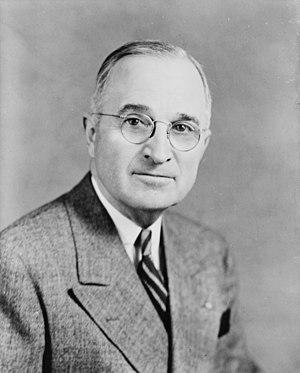
Le 29 novembre 1947, l’Assemblée générale des Nations unies vote le Plan de partage de la Palestine proposé par le Comité spécial des Nations unies sur la Palestine avec l’accord des deux superpuissances émergentes de la Seconde Guerre mondiale, les États-Unis et l’Union soviétique est approuvé par l’Assemblée générale de l’ONU, à New York par le vote de la résolution 181. Ce Plan est rejeté par les arabes palestiniens et les pays arabes.
Le tableau ci-dessous présente la liste des présidents des États-Unis depuis l'indépendance, du plus ancien au plus récent, ainsi qu'une frise chronologique les présentant d'après leur étiquette politique, du plus récent au plus ancien.
Cet article est une liste des vice-présidents des États-Unis classée par ordre chronologique de début de mandat. Cette dernière peut également être classée par ordre de prénom, par ordre de durée de mandat, par État d'origine, par ordre de prénom du président associé et par ordre de parti politique.
Le blocus de Berlin est l'un des épisodes majeurs de la guerre froide en Europe durant lequel les Soviétiques bloquent les accès terrestres vers Berlin des trois puissances occidentales qui en retour organisent un grand pont aérien pour ravitailler leurs garnisons et les populations civiles berlinoises.